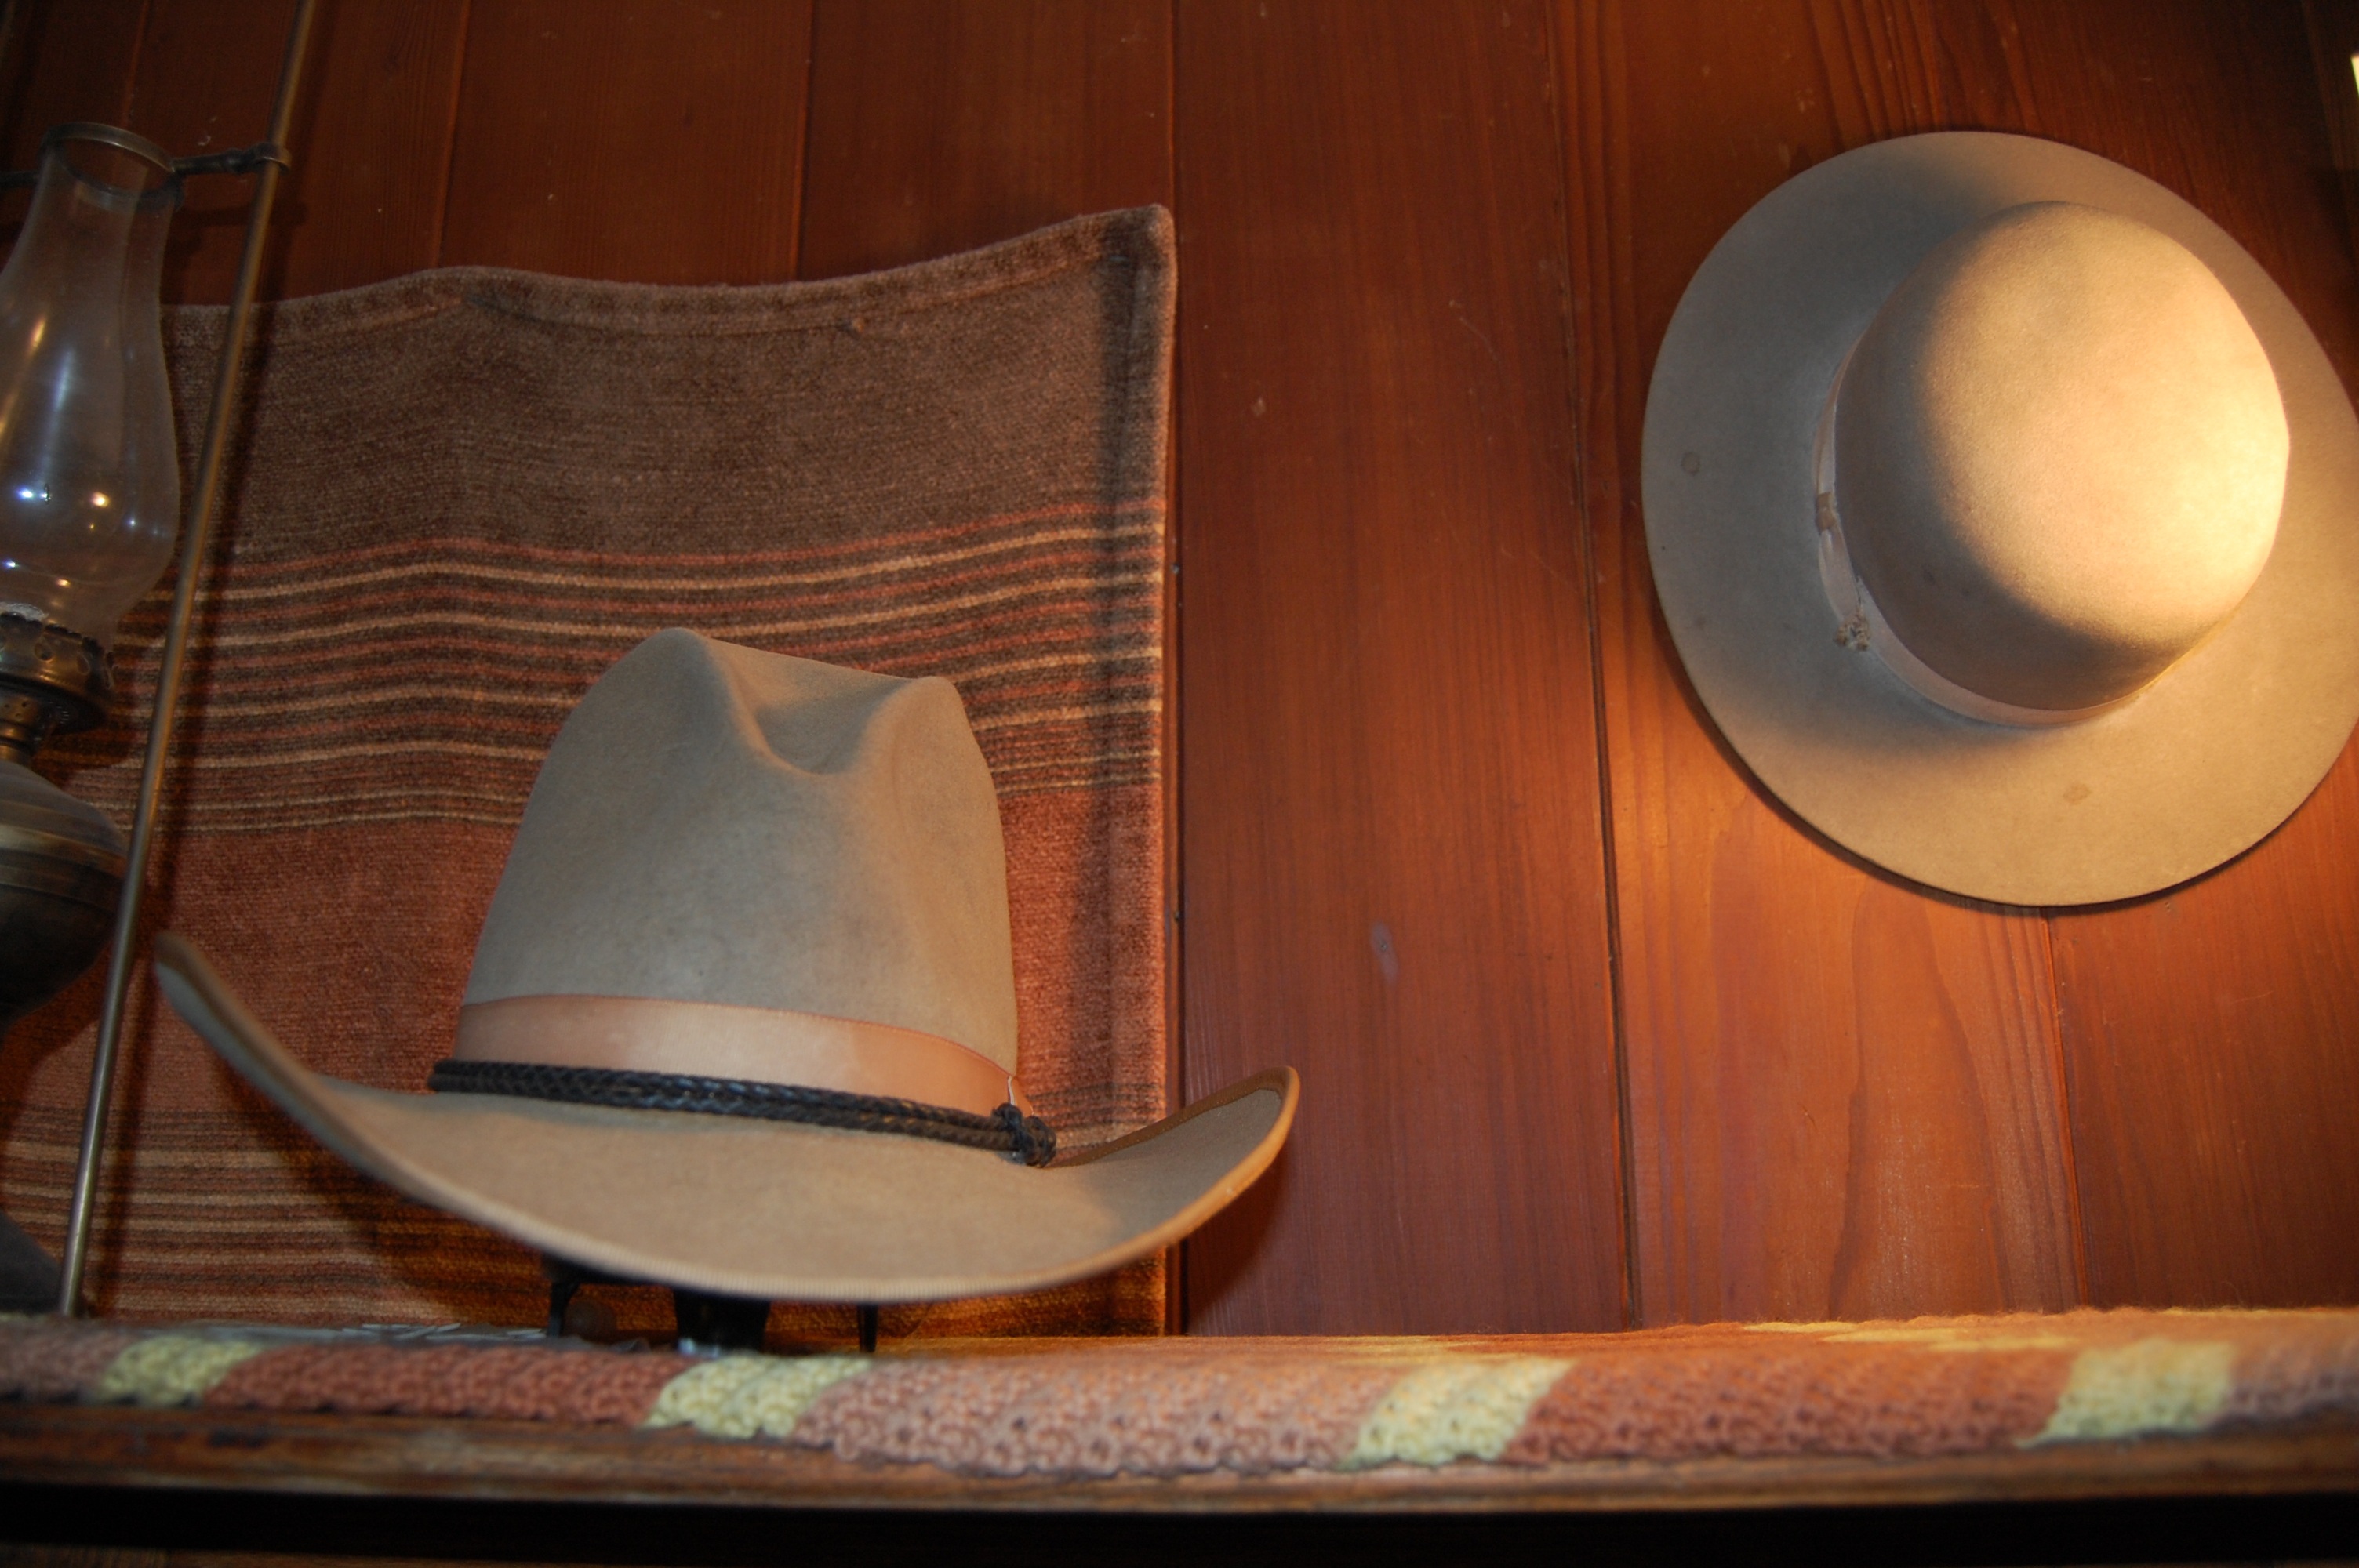
table, light, wood, vintage, chair, window, wall, furniture, room, lighting, interior design, west, art, american, design, light fixture, western, clothes, shape, traditional, man made object, window covering, cowboy hats, stetsons